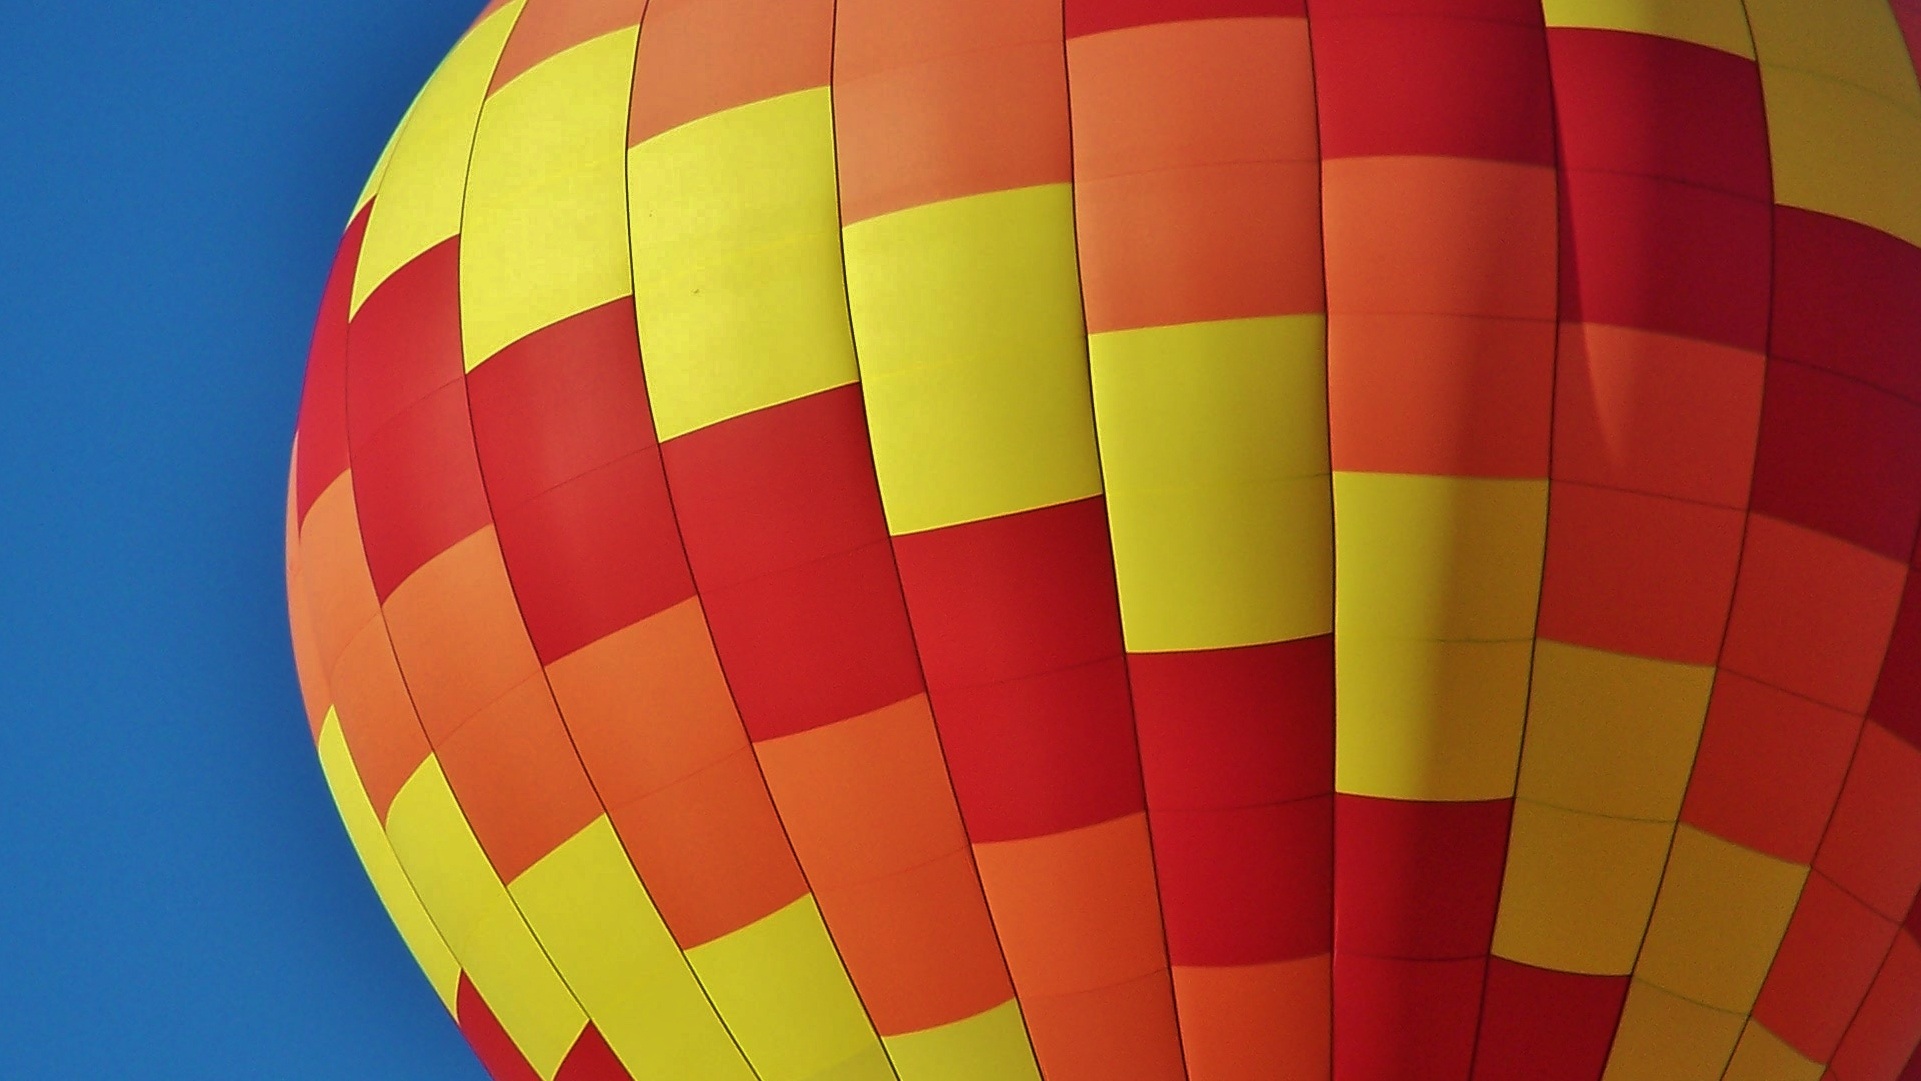
wing, sky, balloon, hot air balloon, adventure, aircraft, transport, red, vehicle, journey, color, freedom, colorful, yellow, basket, toy, circle, close up, rainbow, symmetry, colored, shape, airship, hot air ballooning, atmosphere of earth